Richmond, Quebec

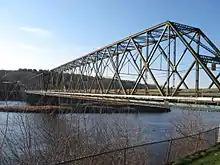
The Mackenzie Bridge linking Richmond and Melbourne.

Originally settled by colonists from New England, Montreal and the Richelieu River valley 1798, Richmond is one of the oldest settlements in the former region of the Eastern Townships.